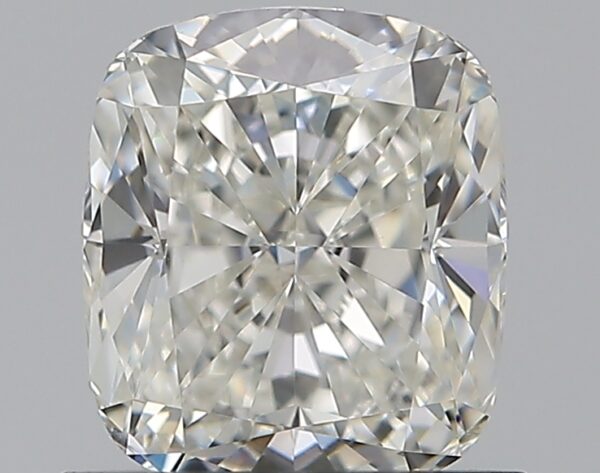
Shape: cushion
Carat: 1.02
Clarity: VS1
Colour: I
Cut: EX
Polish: EX
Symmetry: EX
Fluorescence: N
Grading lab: GIA
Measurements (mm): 6.15 x 5.34 x 3.63